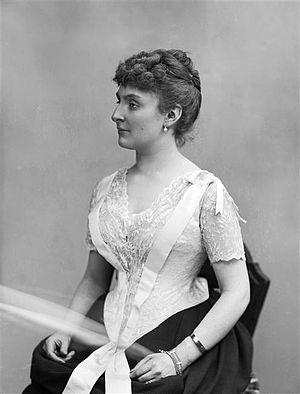
Comtesse Adhéaume de Chevigné née Laure de Sade
Laure Marie Charlotte de Sade, par son mariage comtesse Adhéaume de Chevigné, née le 31 mai 1859 et morte le 15 octobre 1936, est une mondaine française.